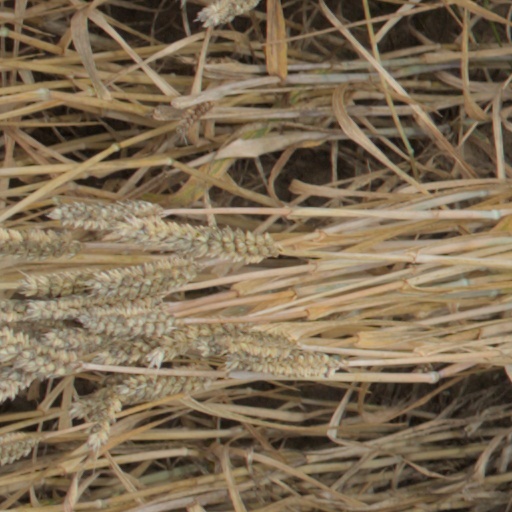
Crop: wheat